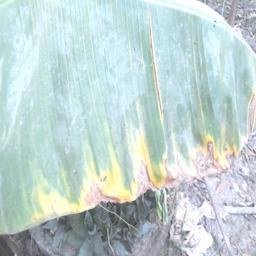
Label: POTASSIUM DEFICIENCY